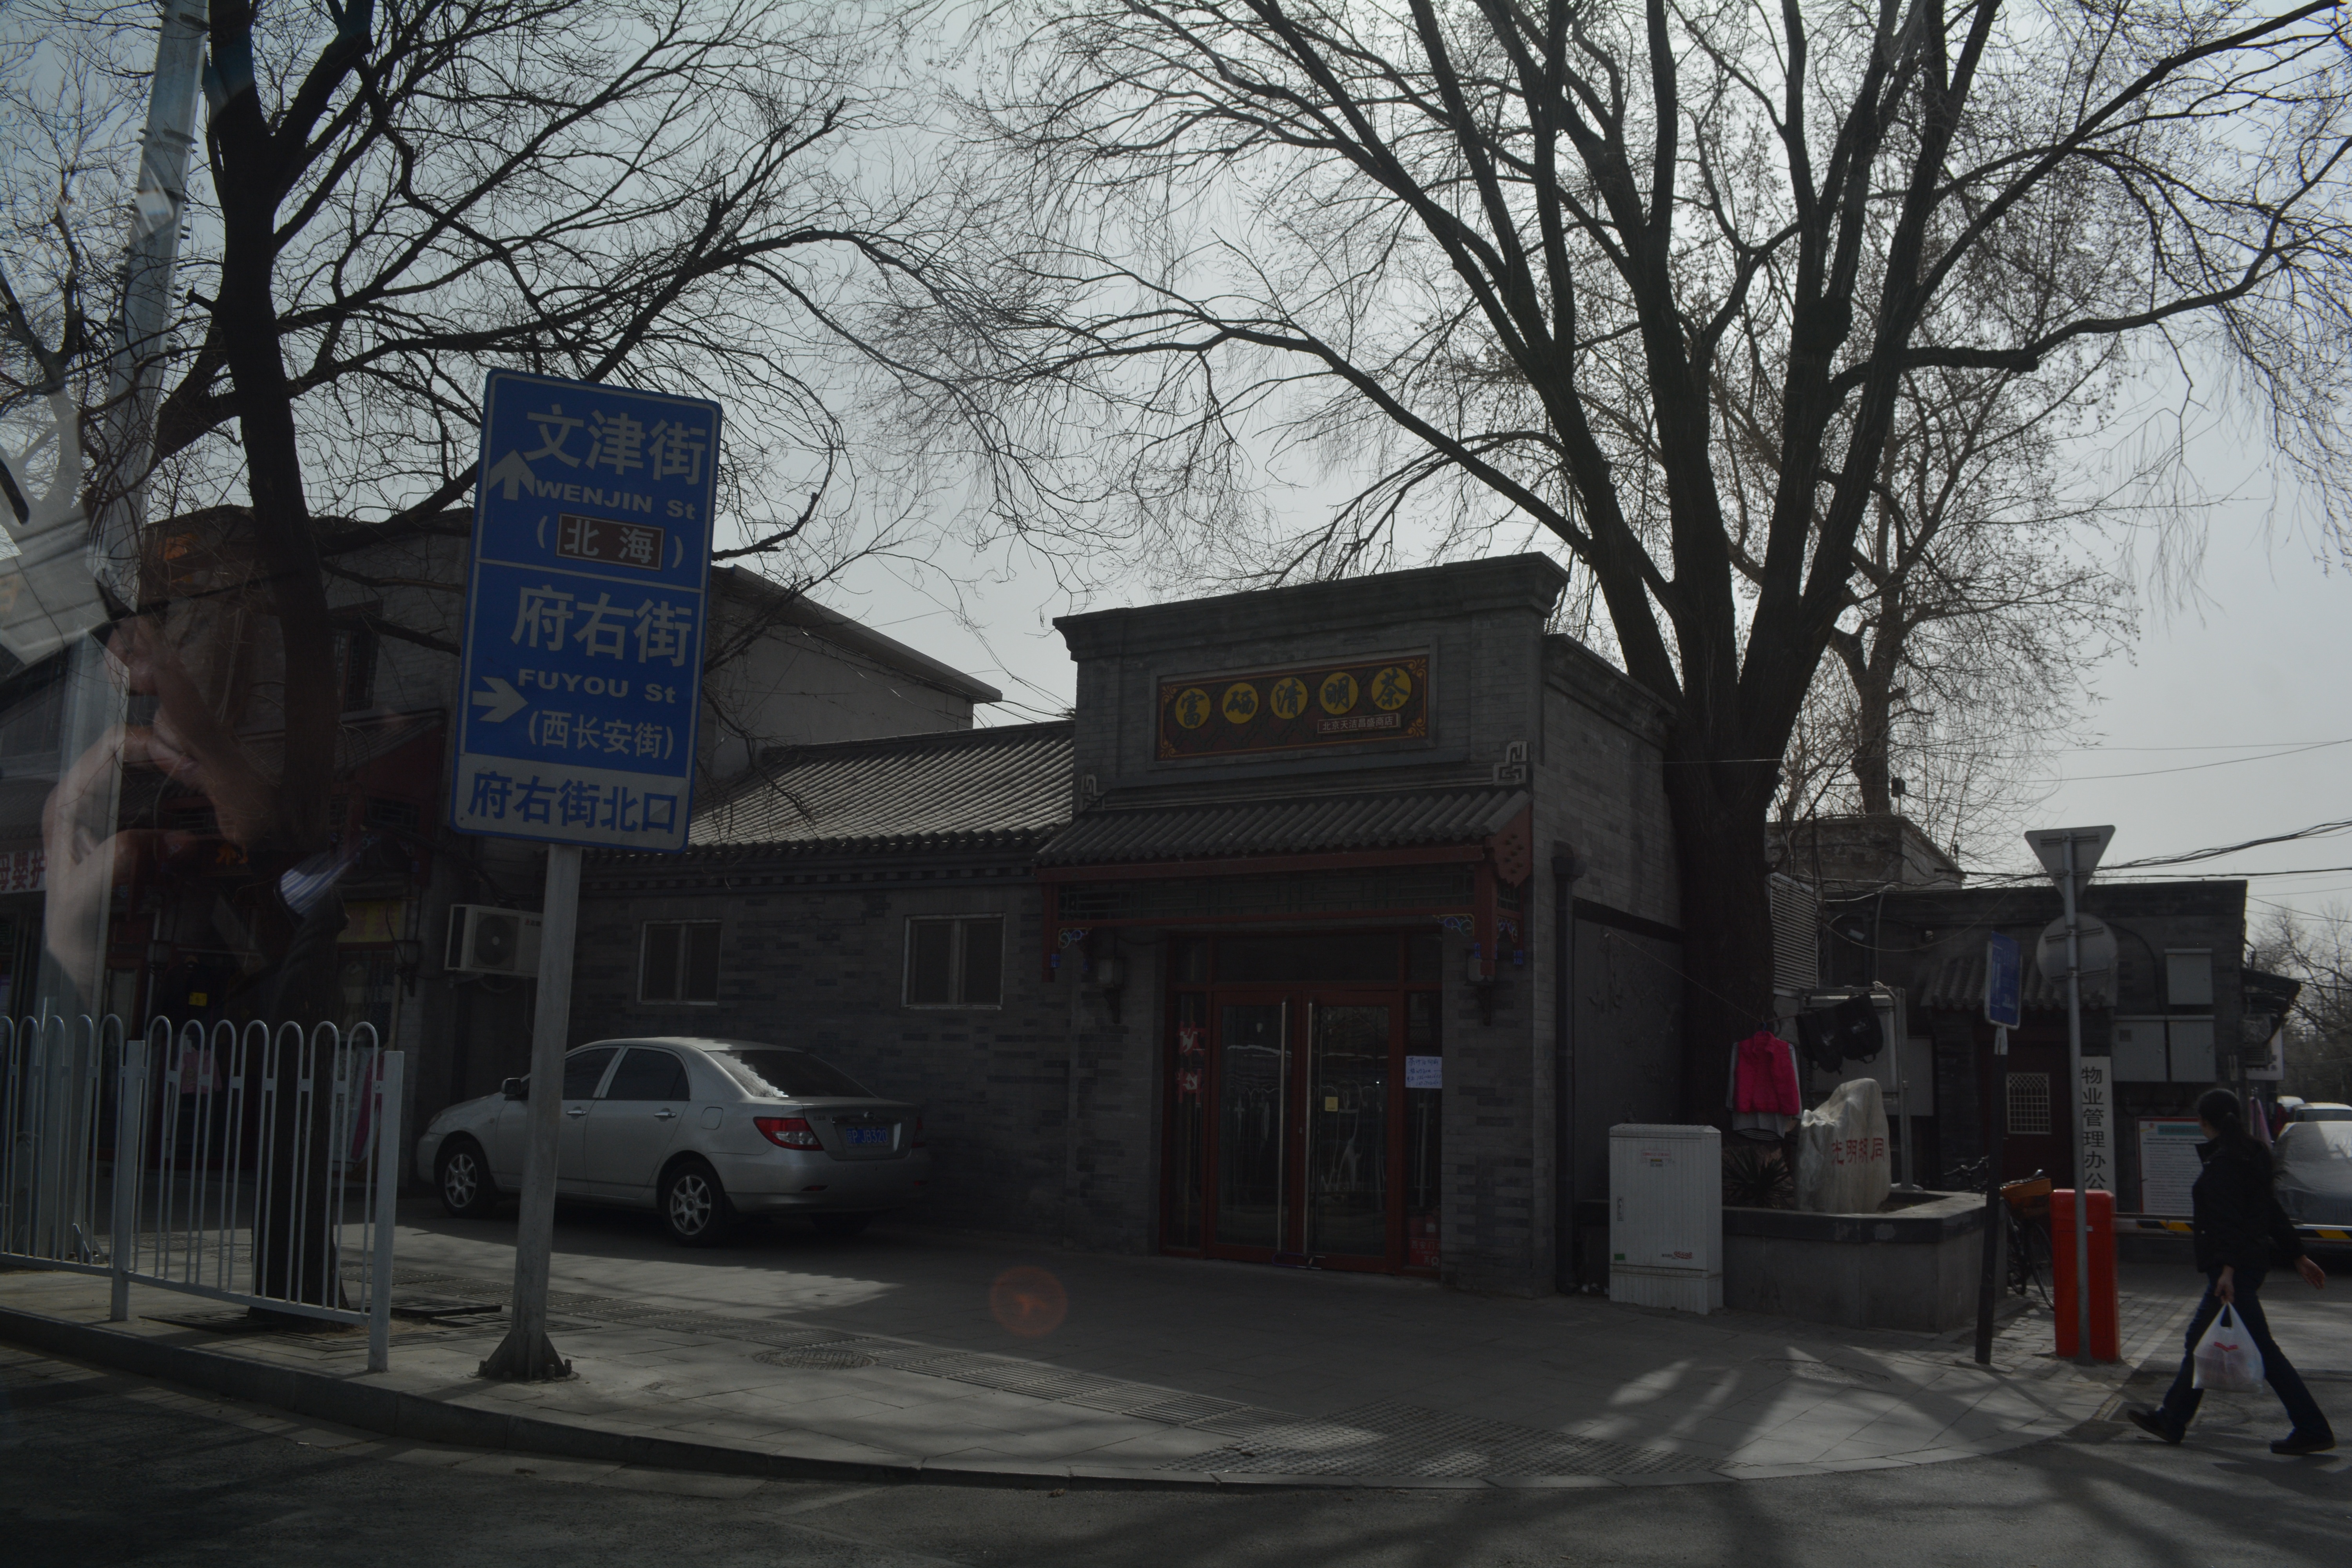
winter, road, street, town, city, downtown, transport, neighbourhood, urban area